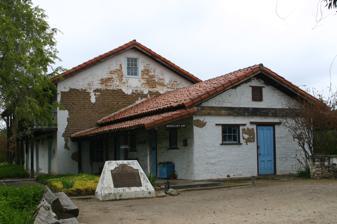
Building: Rios-Caledonia Adobe
Country: United States of America
Year built: 1835
United States historic place Ríos-Caledonia Adobe U.S. National Register of Historic Places California Historical Landmark No. 936 Ríos-Caledonia Adobe, north side Show map of California Show map of the United States Location 700 Mission St, San Miguel, California Coordinates 35°44′17″N 120°41′56″W / 35.73806°N 120.69889°W / 35.73806; -120.69889 Area 1.7 acres (0.69 ha) Built 1835 Website www .historic-rios-caledonia .org NRHP reference No. 71000190 CHISL No. 936 Significant dates Added to NRHP July 14, 1971 Designated CHISL 1981 The Ríos-Caledonia Adobe is a historic adobe house in San Miguel, California . Built in 1835 by Petronilo Ríos, the adobe is a California Historical Landmark . Today, the Ríos-Caledonia Adobe is open to the public as a house museum and library. History The Ríos-Caledonia Adobe in 1934. Petronilo Ríos, corporal commanding the Mission San Miguel guard and later owner of Rancho Paso de Robles , supervised the building of the two-story adobe home using Native American labor on property belonging to Mission San Miguel (which is now across the street). When the mission property was sold by Governor Pio Pico after the Mexican secularization act of 1833 , Ríos and William Reed purchased the mission and adobe in 1846. The original building was made of adobe, had a roof of hand-made tiles, and used strips of rawhide to tie the pine rafters in place. The Ríos family used the home as a residence until Warran C. Rickard purchased it from the state on a possessory claim. East side From 1868 until 1886, George Butchart operated the building as the Caledonia Inn, a  stagecoach stop, hotel, and tavern on El Camino Real . The arrival of the Southern Pacific Railroad in San Miguel put an end to the Inn. In 1887, it served briefly as an elementary school. After that, it was used for various businesses (including a mattress factory and tailor shop from 1889 to 1895) and again as a home from 1895 to 1910 for various families. Charles Dorries purchased the property with 6 acres (24,000 m 2 ) of land in 1923 and restored it to use as a tourist attraction. Dorries also built the gift shop in a similar style in 1938 specifically to serve visitors. By 1964 the adobe had fallen into disrepair. That year, the County of San Luis Obispo purchased it. In 1968, the Friends of the Adobes formed to preserve and restore the adobe. Current Landmark plaque Major restoration work completed in 1972, and the building was then formally dedicated. A building that was added in 1930 serves as a local history research library. A museum and gift shop opened in June 1978, also opening the adobe for tours. The site is now operated as a county park. References